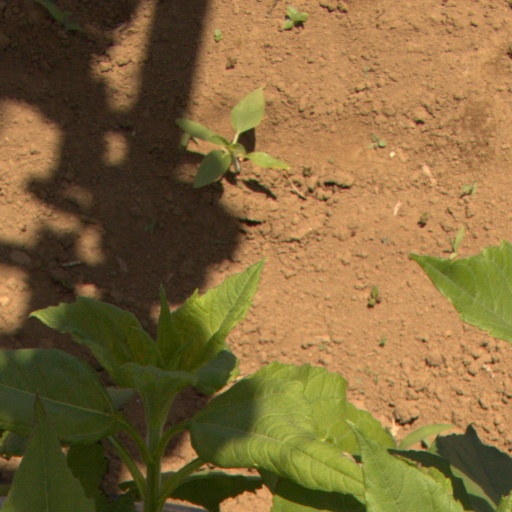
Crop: Jerusalem artichoke